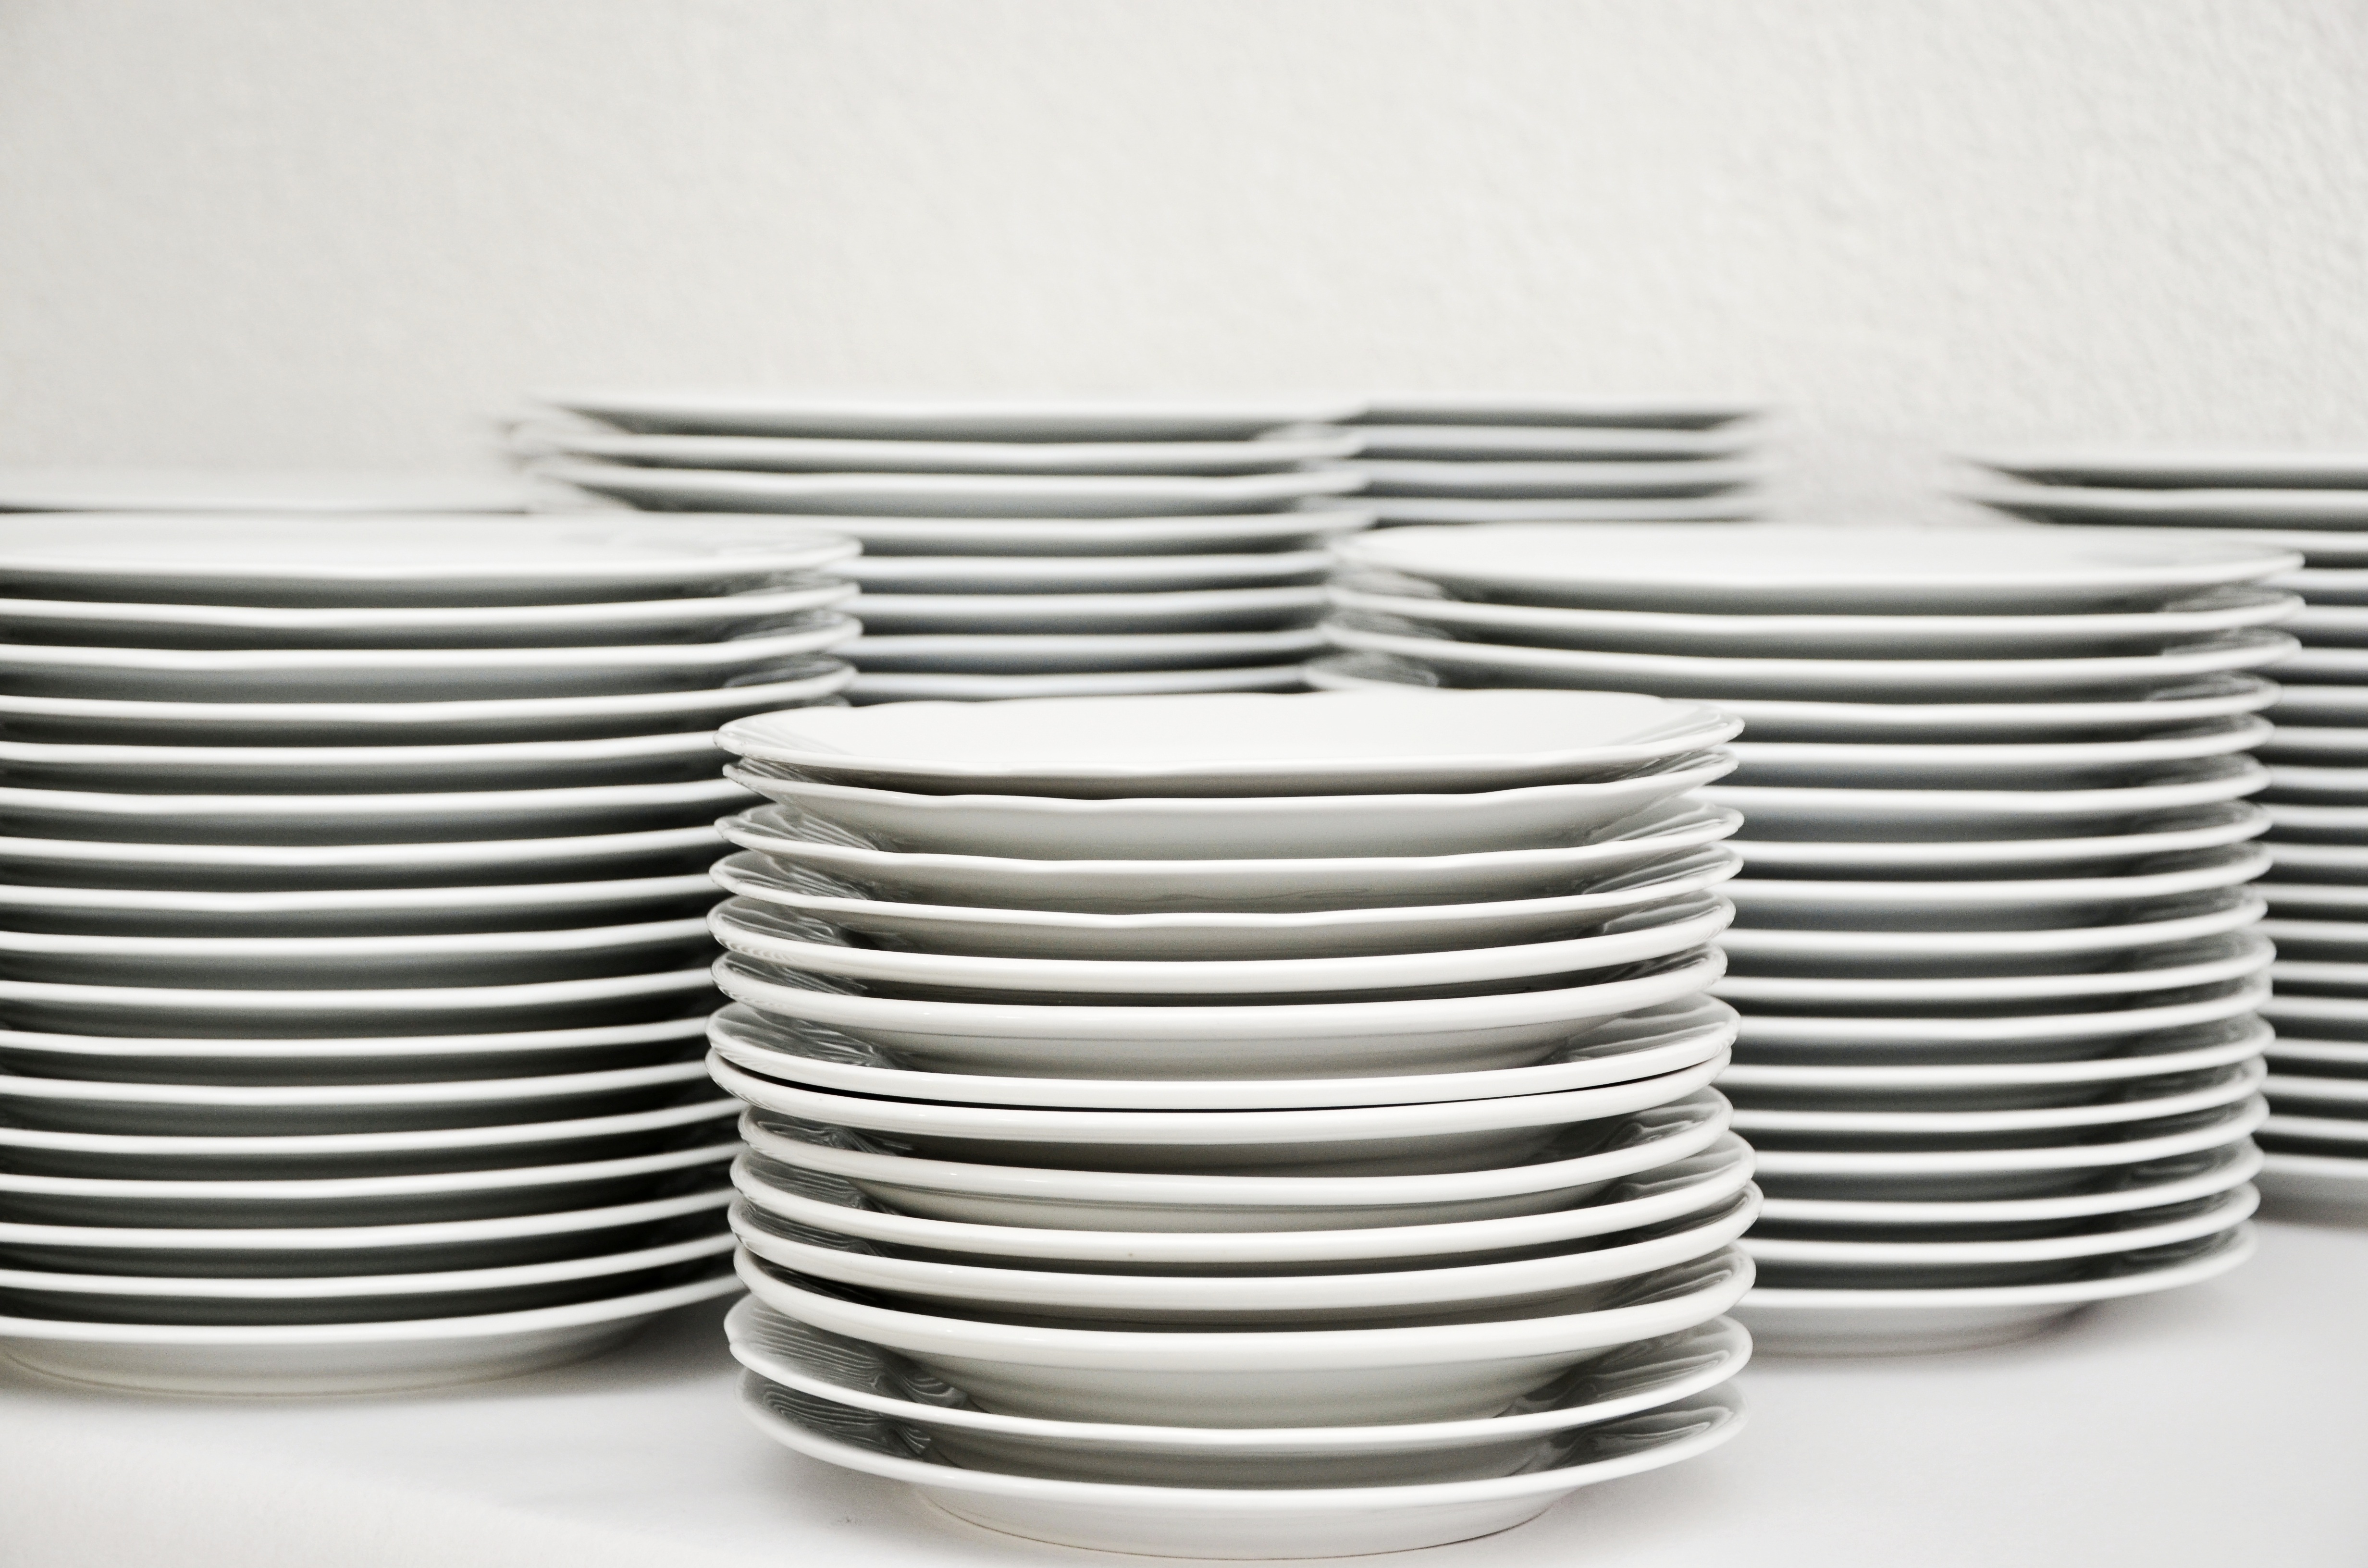
white, cup, plate, rinse, stack, tableware, silver, plate stack, dishware, washing dishes